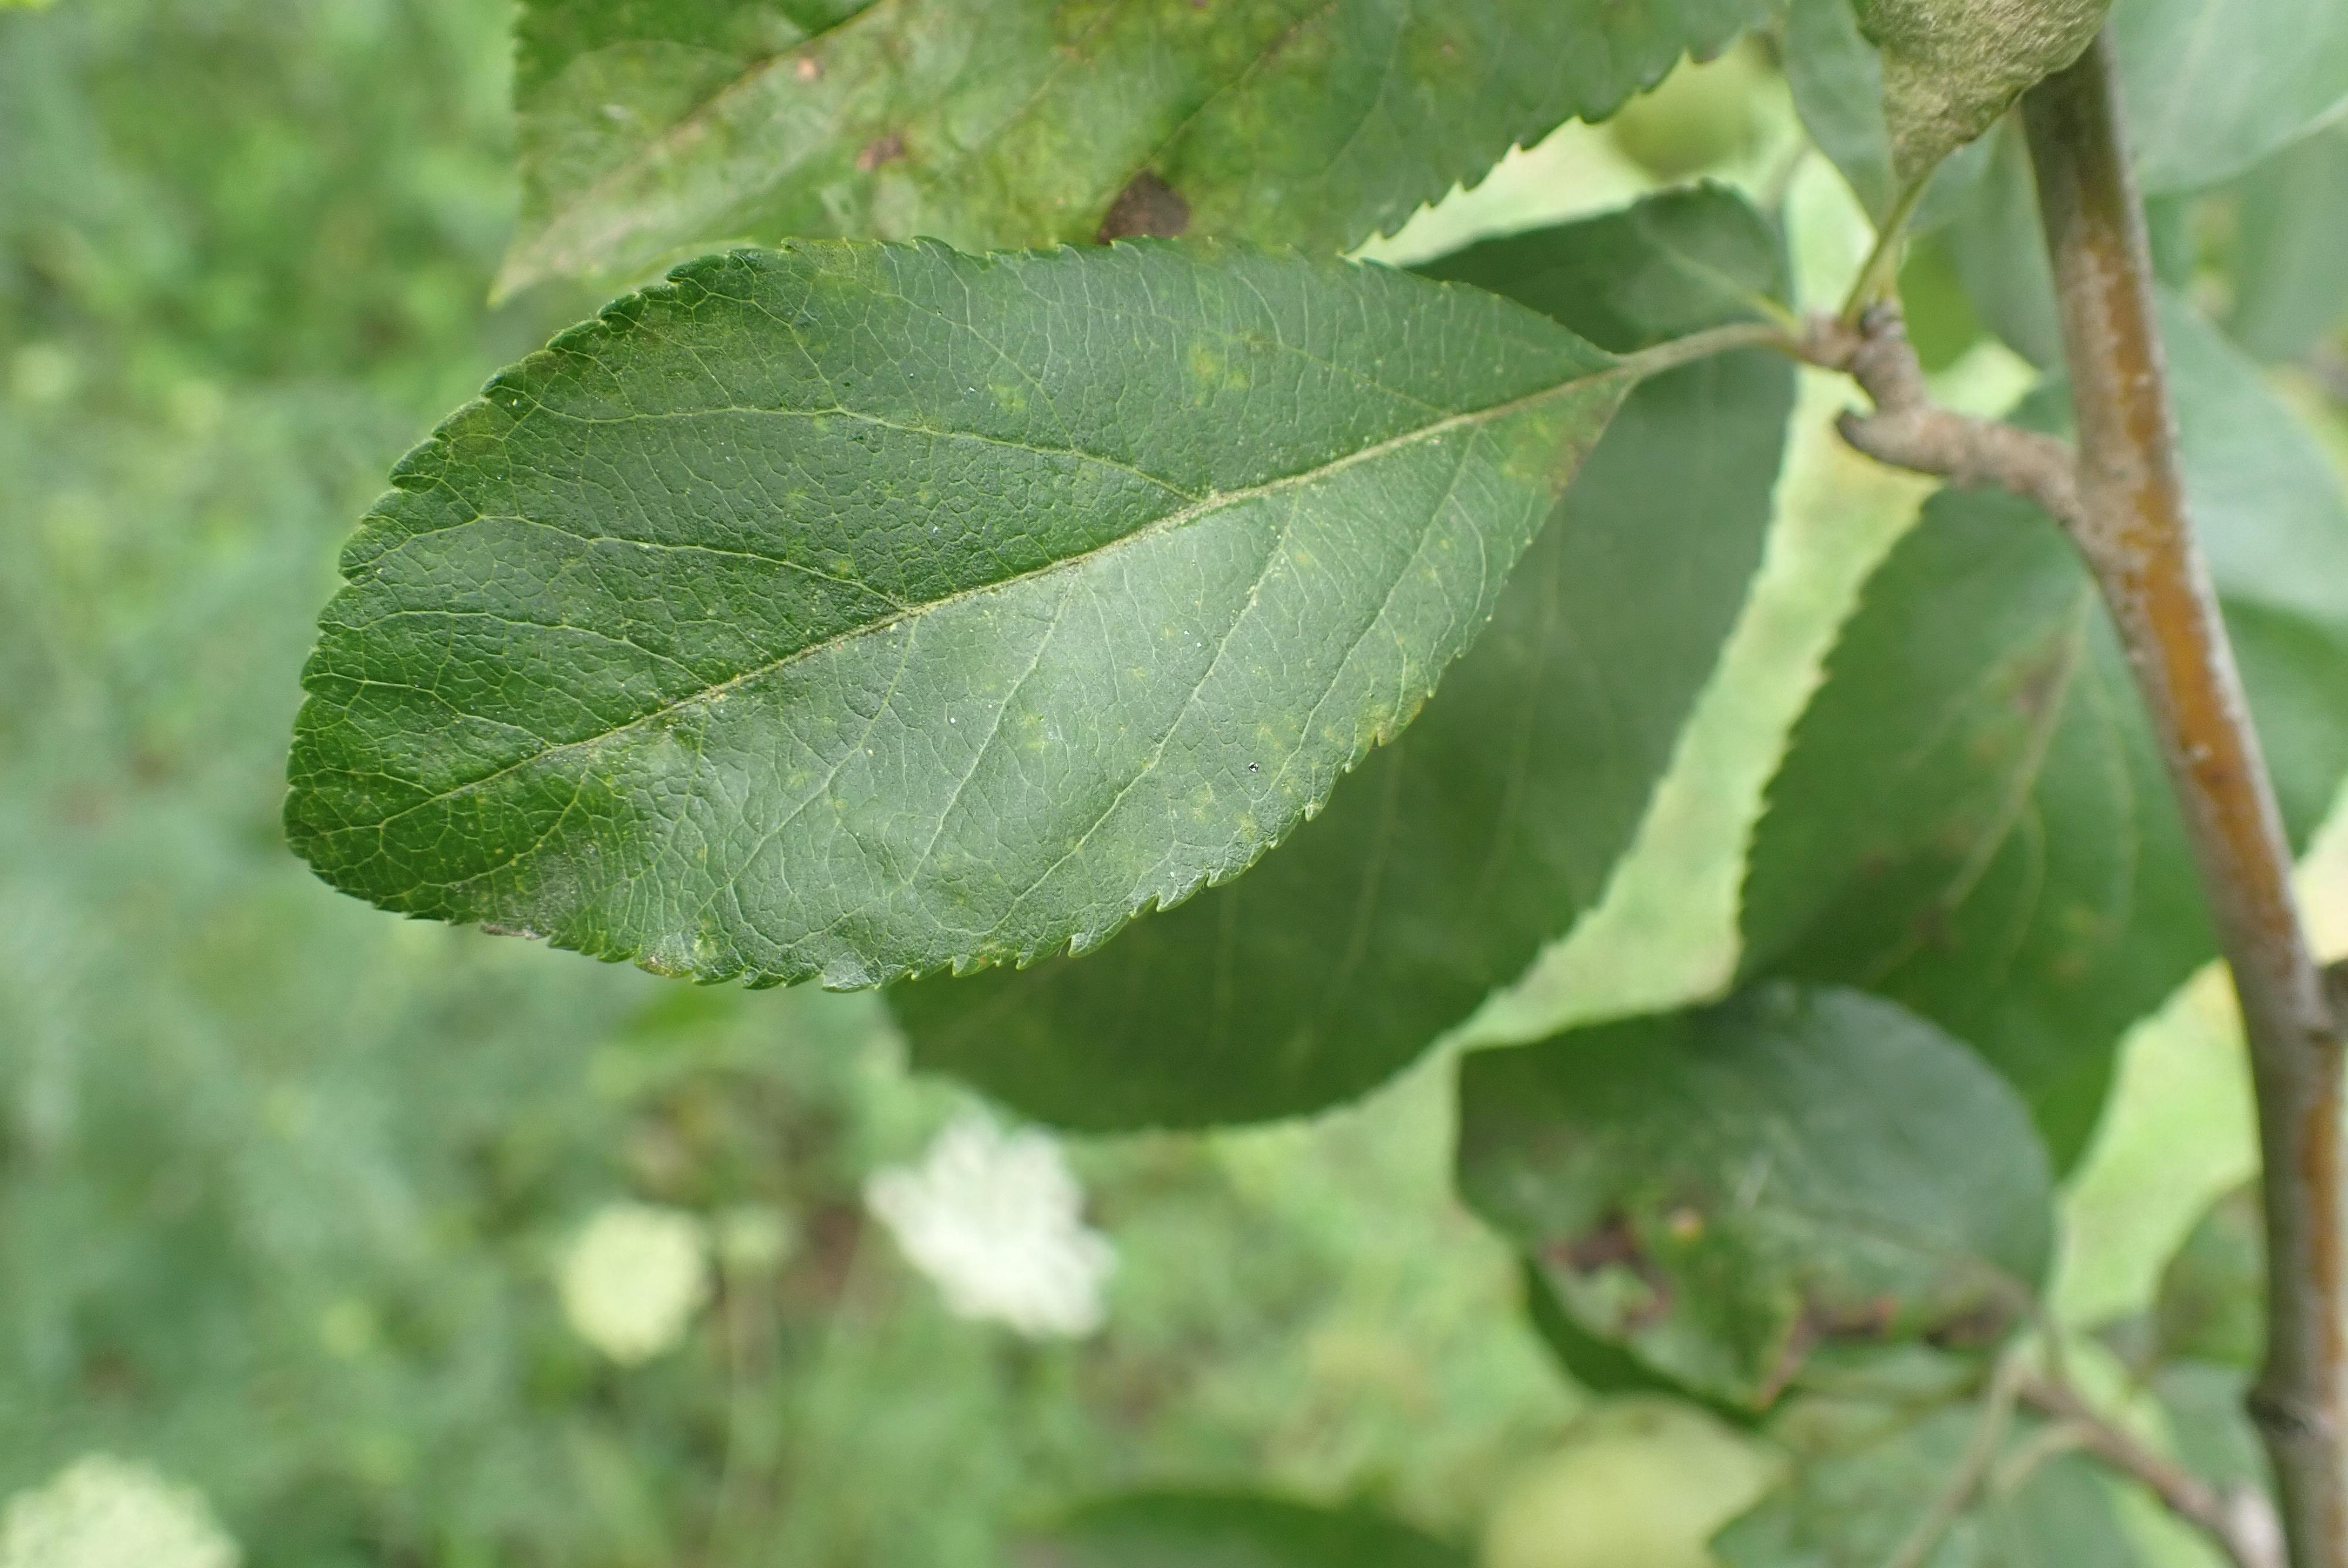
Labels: scab